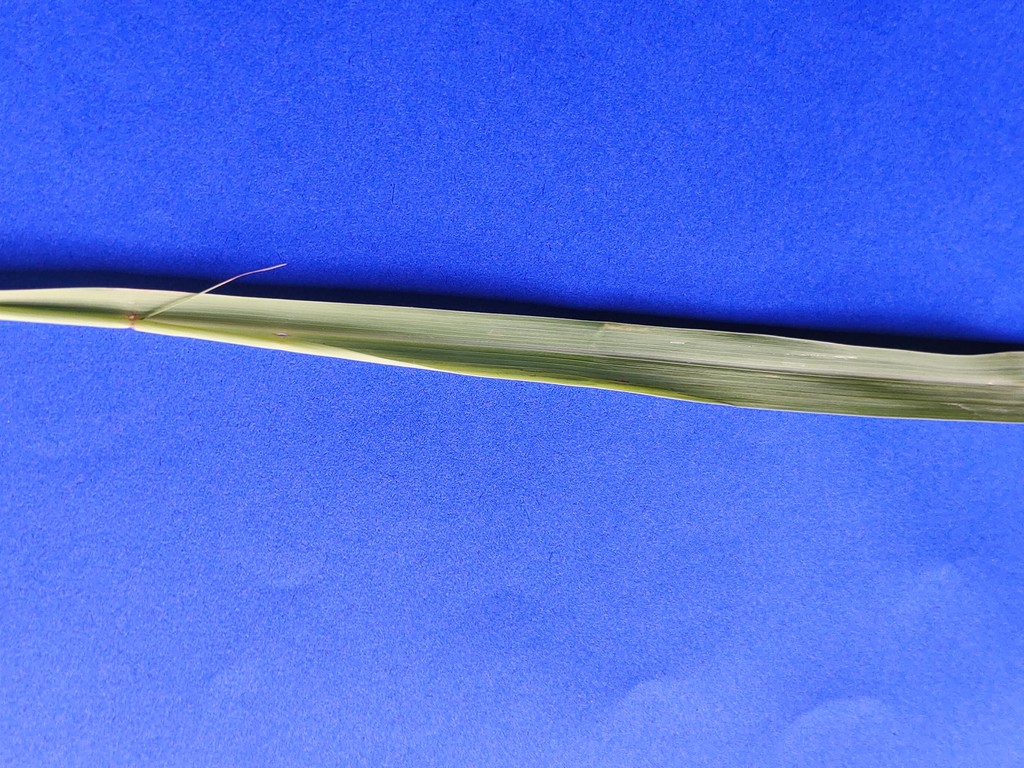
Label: Healthy